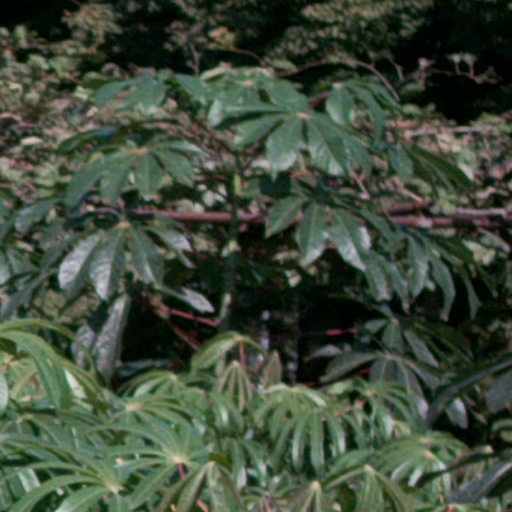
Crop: cassava